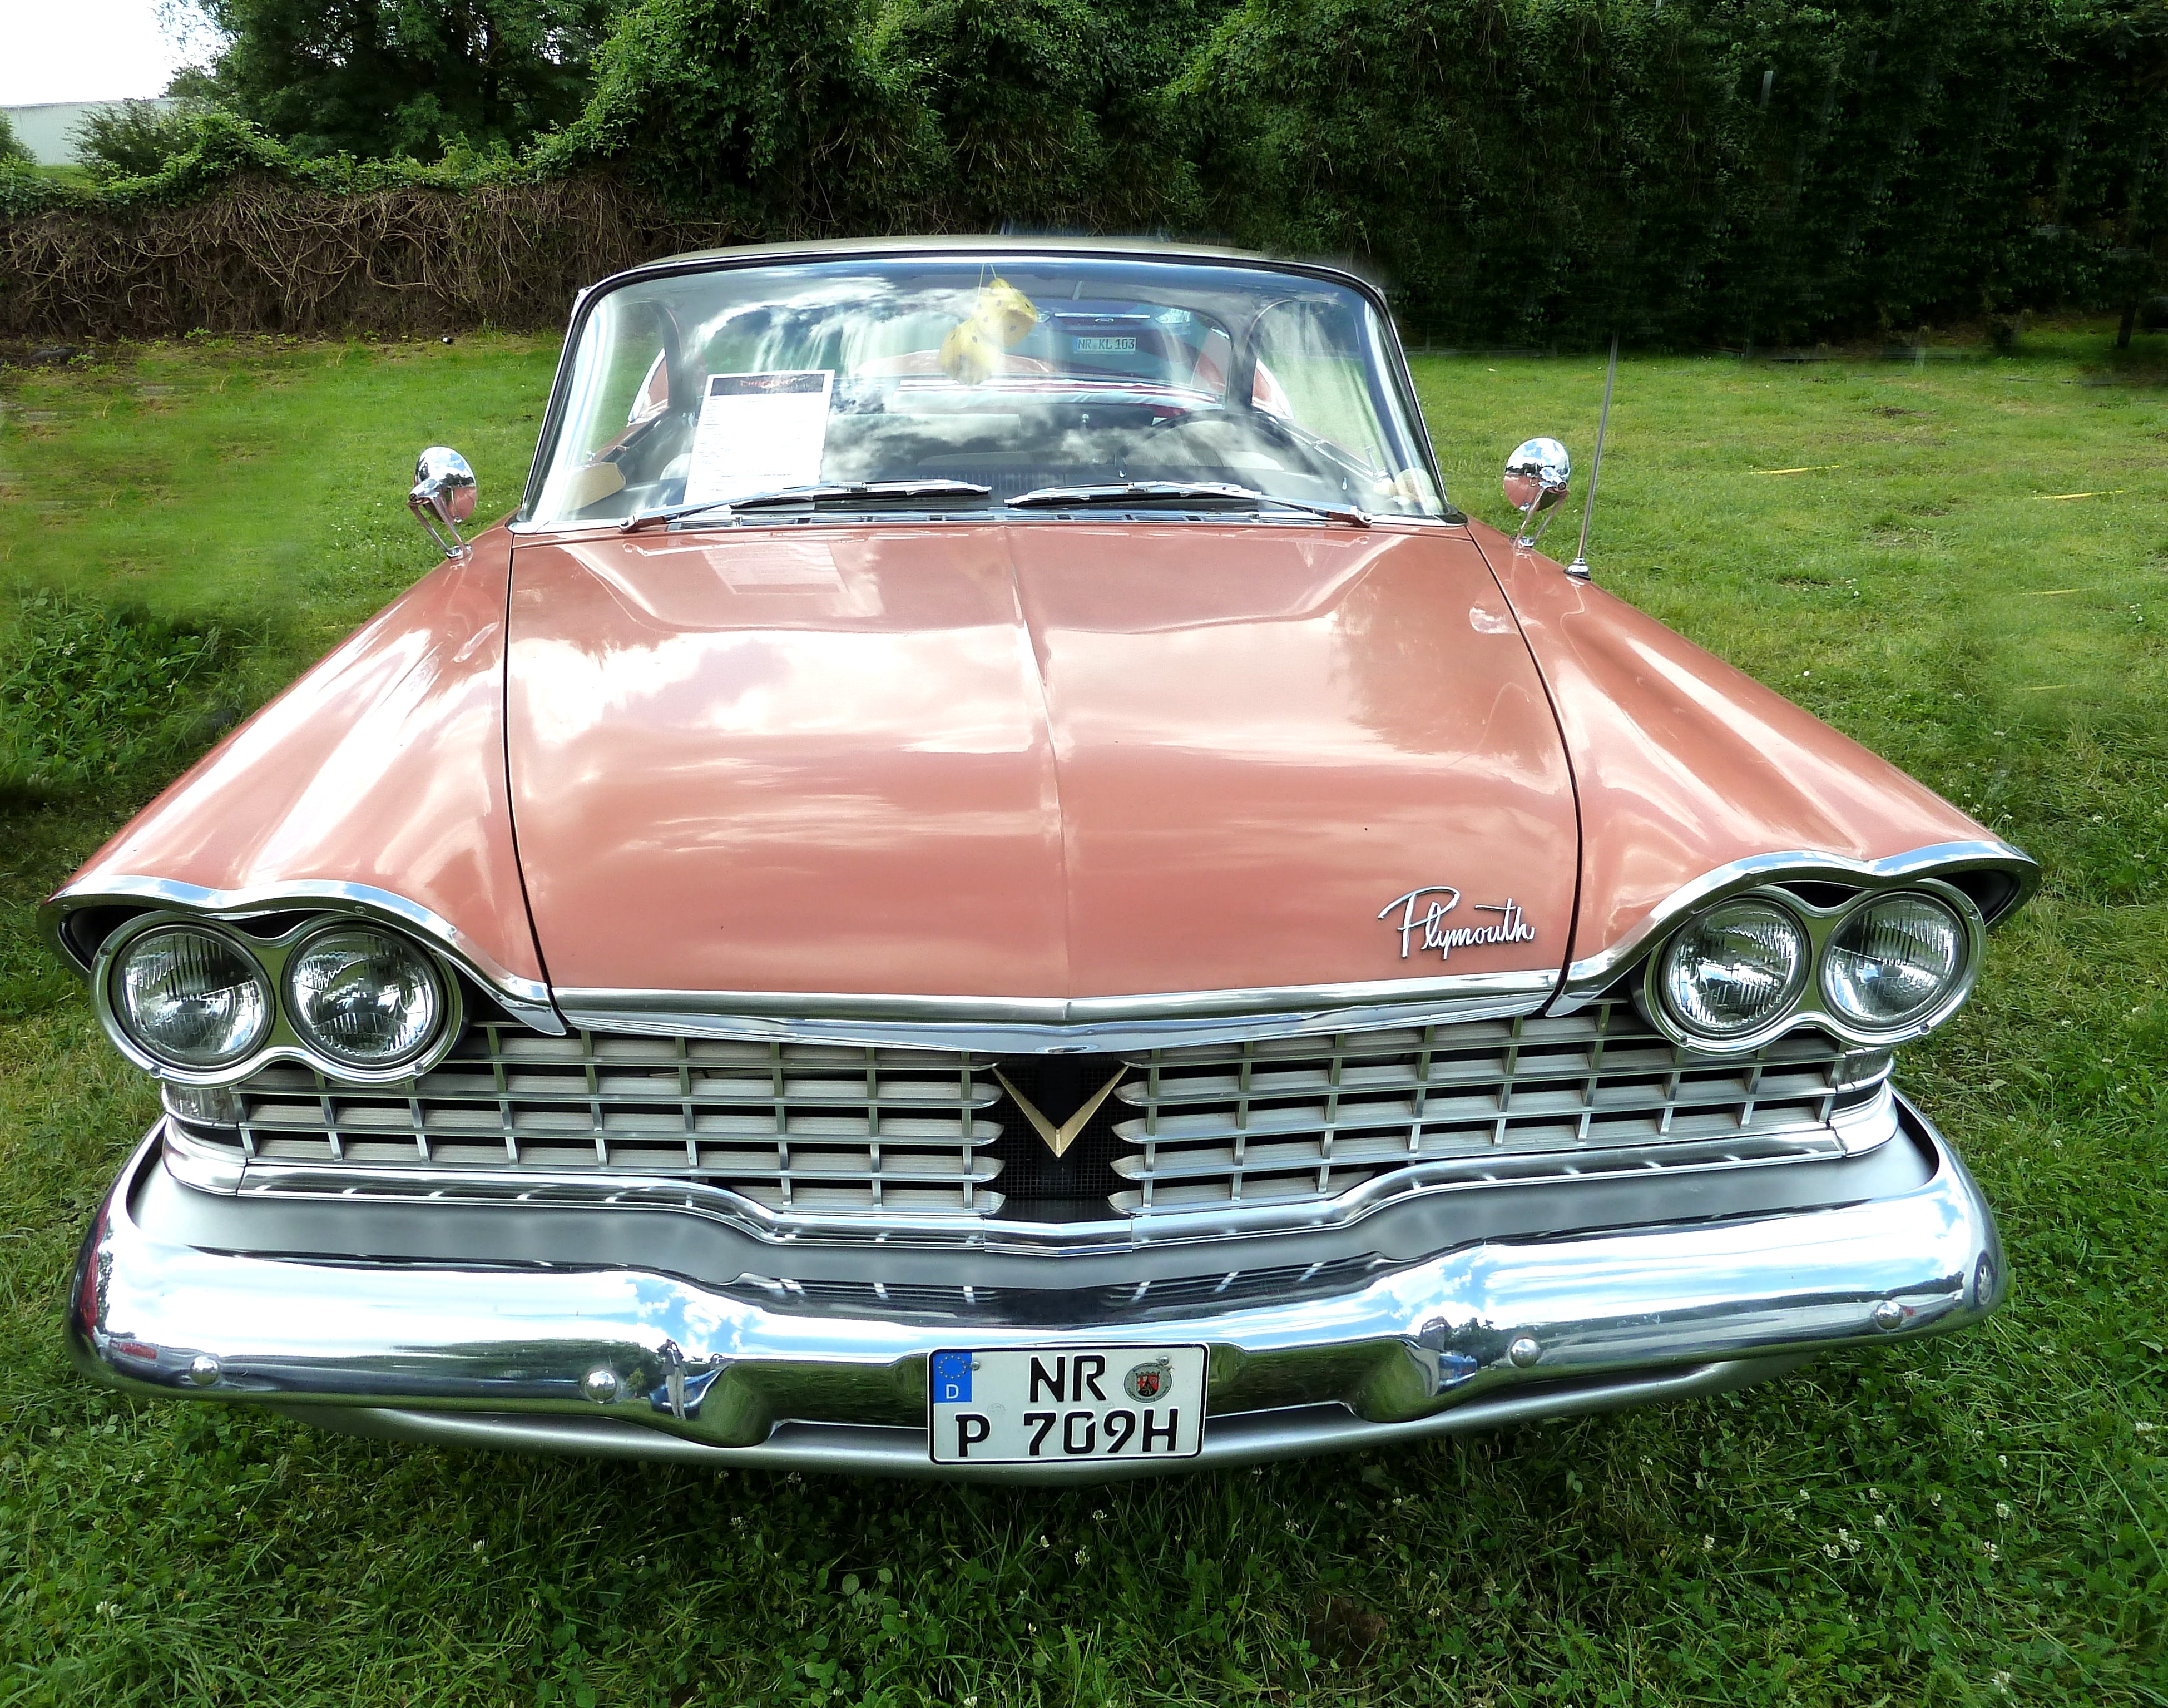
car, old, red, vehicle, usa, america, auto, spotlight, automotive, mirror, sedan, oldtimer, plymouth, body, oldsmobile, rarely, antique car, fifties, land vehicle, automobile make, automotive exterior, luxury vehicle, full size car